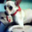
Label: dog